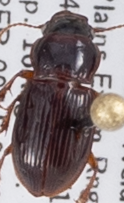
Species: Cratacanthus dubius
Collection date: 2018-08-16
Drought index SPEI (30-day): -0.156
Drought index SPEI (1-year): -0.764
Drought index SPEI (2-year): -0.508